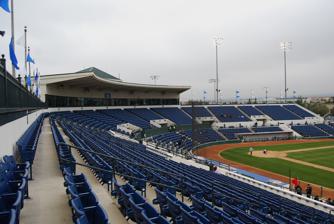
Building: LoanMart Field
Country: United States of America
Year built: 1993
Baseball stadium in Rancho Cucamonga, California "The Epicenter" redirects here. For soccer stadium in San Jose, California , see Earthquakes Stadium . LoanMart Field The seating area of the stadium Former names Rancho Cucamonga Stadium City of Rancho Cucamonga Epicenter Entertainment & Sports Complex (until 2013) Location 8408 Rochester Avenue Rancho Cucamonga, CA 91730 Coordinates 34°06′10″N 117°32′53″W / 34.102765°N 117.54797°W / 34.102765; -117.54797 Owner City of Rancho Cucamonga Operator City of Rancho Cucamonga Capacity 6,588 permanent stadium seats Field size Left Field - 330 ft Left-Center Power Alley - 373 ft Center Field - 401 ft Right-Center Power Alley - 373 ft Right Field - 330 ft Backstop - 50 ft Surface Grass Construction Broke ground November 14, 1991 Opened April 3, 1993 Construction cost $ 20 million ($42.2 million in 2023 dollars ) Architect Grillias-Pirc-Rosier-Alves General contractor Bernards Brothers, Inc. Tenants Rancho Cucamonga Quakes (1993–present) LoanMart Field (previously known as the City of Rancho Cucamonga Epicenter Entertainment & Sports Complex , or The Rancho Cucamonga Epicenter for short) is a stadium in Rancho Cucamonga, California . It is primarily used for baseball and is the home field of the Rancho Cucamonga Quakes minor league baseball team.  It was opened on April 3, 1993, with the nickname The Epicenter, and has a seating capacity of 6,588 people. While playing home games at the stadium since 1993, the Quakes have broken a number of stadium attendance records. History See also: Rancho Cucamonga Quakes Construction In 1992, the San Bernardino Spirit were playing at Fiscalini Field , when it was announced that a new ballpark would be built in Rancho Cucamonga for over $20 million. At the time, this was a large amount of money to spend on a new minor league ballpark. The Spirit (soon renamed the Quakes) jumped at the chance to play in this new ballpark and moved in 1993, switching their affiliation from the Seattle Mariners to the San Diego Padres . Construction started on November 14, 1991, with much of the staff for the Quakes moving into trailers on the outskirts of the construction site. The process used 400 trucks of concrete, and over 95,000 cubic yards of dirt were moved. Officially named "The Quakes," the stadium was then nicknamed the "Epicenter." The team moved into the stadium on April 1, 1993. Early seasons The Rancho Cucamonga Quakes played their first game at the stadium on April 8 against the High Desert Mavericks , winning 7-3. Early demand for tickets was high, and on May 22, over 440 temporary bleacher seats were added to the stadium. By July, the team broke the California League attendance record of 218,444, ending the season with a record of 331,005, fourth of any Class-A team in the country, and better than any Class AA team that year. After that season, more seats were installed in the outfield area, bringing capacity over 6,000. After a championship win in 1994, attendance went up in 1995, with the team playing to a 97% filled capacity that year. In 1996, the Quakes again topped the attendance rate in the league for the fourth season in a row. Recent years After the completion of the 2009 season, the Quakes baseball team was sold to Brett Sports & Entertainment. In 2011 the team Quakes began a partnership with the Los Angeles Dodgers . As of 2014, the stadium's property encompasses a 52-acre sports complex. Its close proximity to the film studios of Los Angeles means a number of movies have been filmed there, and the stadium has also hosted concerts, non-baseball sporting events, vehicle shows and exhibitions, community events and festivals. LoanMart Rancho Cucamonga Quakes vs Modesto Nuts at LoanMart Field on September 5, 2016 On April 3, 2013, it was announced that the chain LoanMart had signed a ten-year sponsorship and naming rights deal with the franchise, renaming the ballpark LoanMart Field. Founded in 2002, 1-800LoanMart is a direct financer and lending company based in Encino . The company operates as a "non-traditional" lending service to car-owners; instead of looking at credit scores to establish eligibility for loans, the company uses the actual value of the client's vehicle and the client's ability to repay the loan as collateral, while allowing use of the car. As of March 2014 the company has over 330 employees and does business in California, Arizona , New Mexico , Utah , Illinois , and Missouri . LoanMart also sponsors other sports-related franchises including NASCAR Sprint Cup . Other sponsors of the stadium and team beyond LoanMart include Allstar KIA , Budweiser , the California National Guard , Pepsi , and many other diverse companies. Improvements 2008–2009 Between the 2008 and 2009 seasons, the existing seats were replaced, with the old seats recycled, sealing all the cracks and holes in the concrete around the entire stadium, and installing the new and improved seats into place. There are no changes in the capacity for the stadium. However, the numbers on the first base side (sections 3, 5, 7, 9, 11, 13 and 15) are numbered differently from before. The sections now have the number one on the right when facing the field and the largest number of the row on the left when facing the field. The new seats are navy blue and are equipped with a cup holder for each seat. The lower levels, Super Box and Field Box, are now padded. 2011–present Prior to the 2012 season, the stadium's home and away clubhouses underwent major renovations to meet Minor League Baseball standards. The home clubhouse was renamed the Tommy Lasorda Clubhouse on March 28, 2013, before the start of a special exhibition game between the Quakes and their MLB affiliate, the Los Angeles Dodgers. During the offseason leading up to the 2013 season, the stadium's left field bleachers were removed in favor of the Batting Cage Terrace, where fans can watch players take batting practice in an open batting cage adjacent to the home bullpen. During the games, fans have the opportunity to take abbreviated batting practice rotations. Further reading Cieszynski, Drew (2014). "LoanMart Field Review: The Epicenter of it All" . Stadium Journey . References